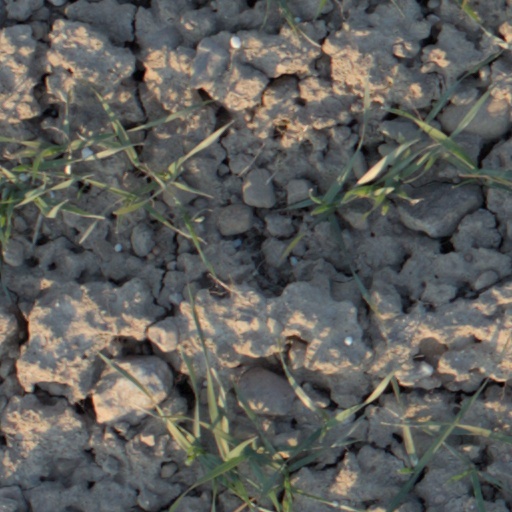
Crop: wheat